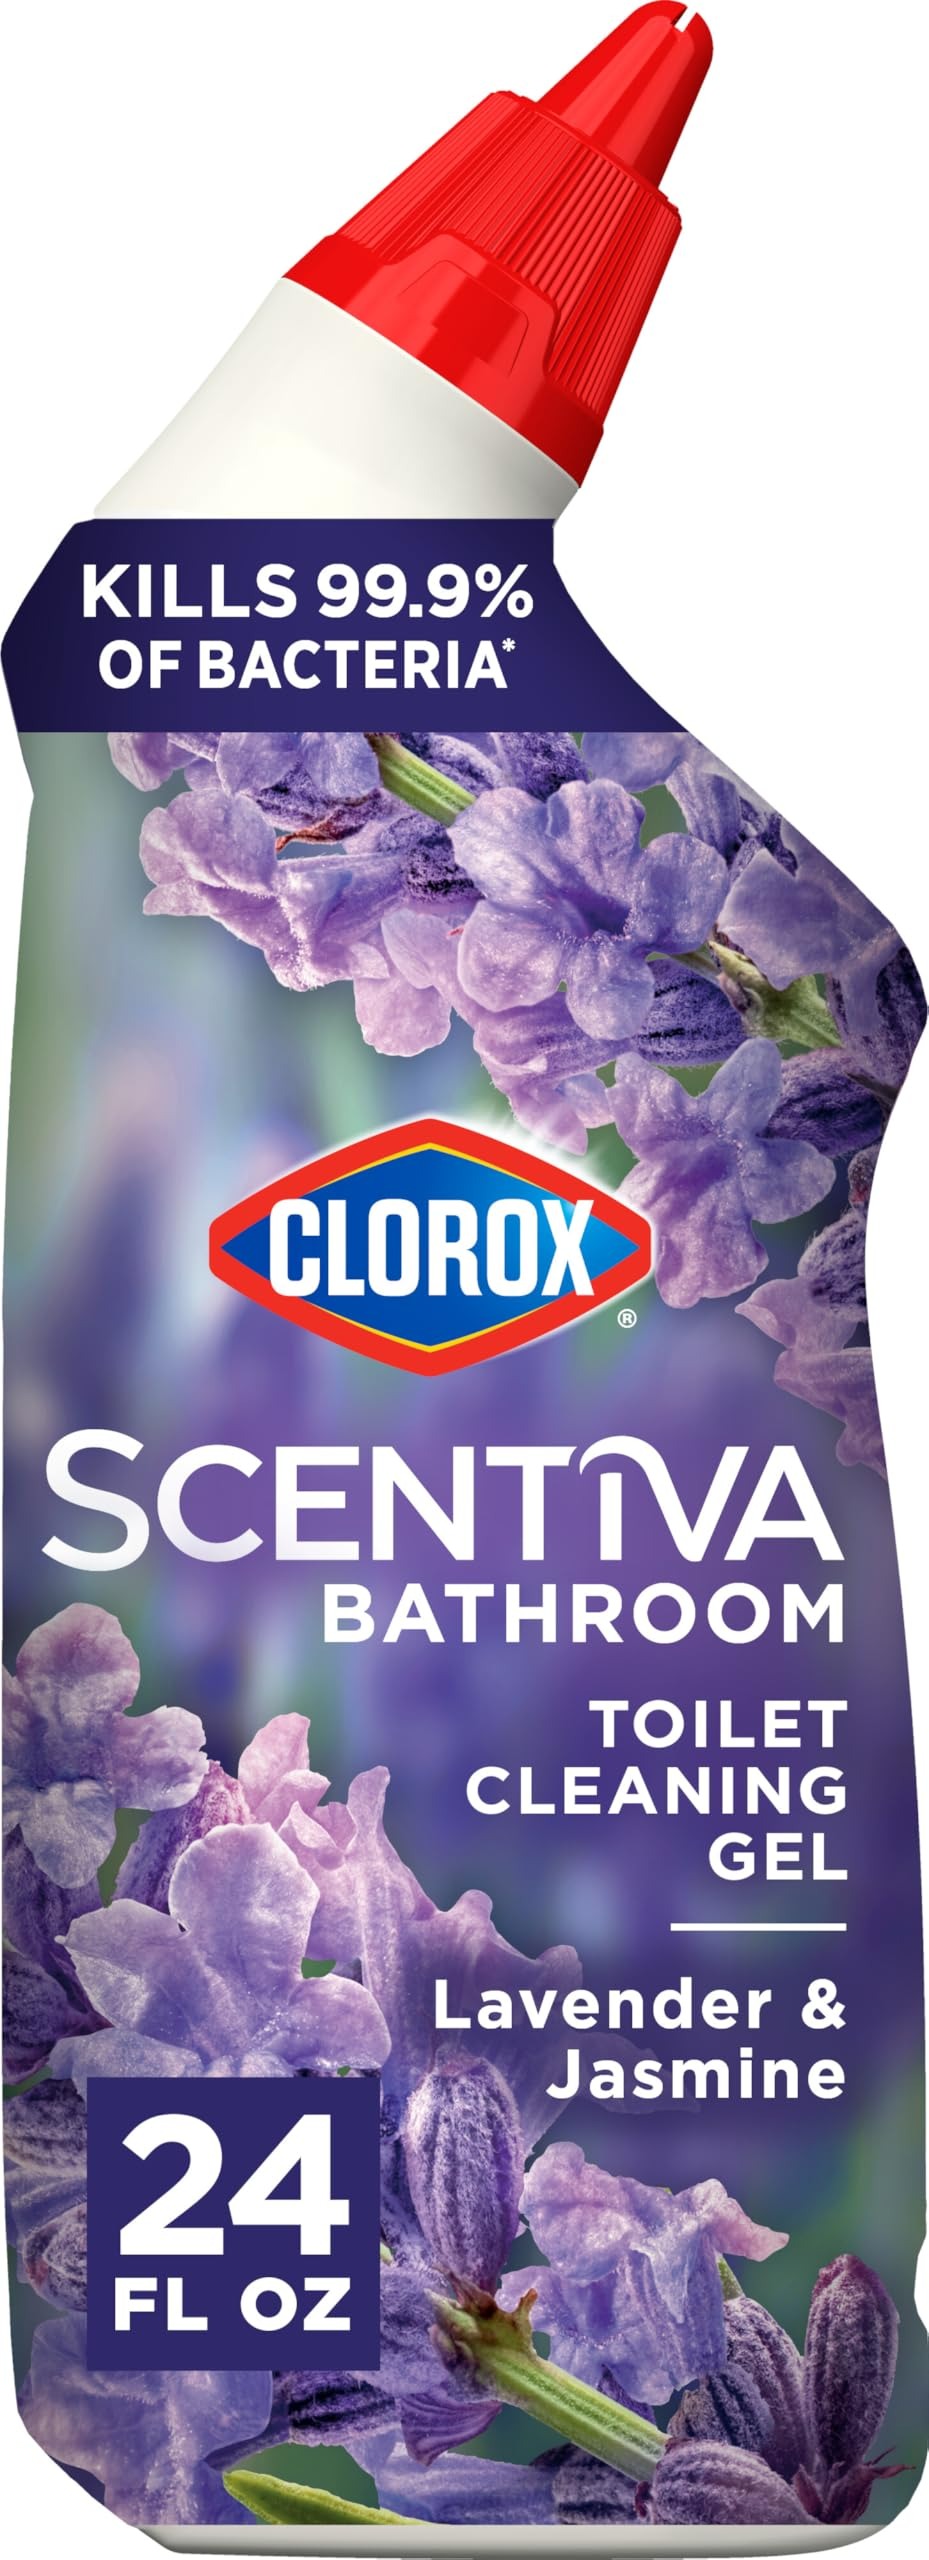
Item Name: Clorox Scentiva Toilet Cleaning Gel, Bleach Free - Tuscan Lavender & Jasmine, 24 Ounces (Package May Vary)
Bullet Point 1: TOILET BOWL CLEANER: Clean and disinfect with Clorox Scentiva Toilet Bowl Cleaning Gel that leaves your toilet sparkling, while killing 99.9% of bacteria; Package may vary,
Bullet Point 2: SANITIZING TOILET CLEANER: The perfect addition to your cleaning supplies this powerful clinging gel dissolves hard water and limescale stains while eliminating bacteria to make your porcelain toilet bowl feel shiny and new
Bullet Point 3: NO BLEACH DISINFECTING: Disinfect with a powerful antibacterial wipe that kills 99.9% of bacteria and viruses and remove common allergens around your home
Bullet Point 4: ELEVATED SCENT: Clean and disinfect and enjoy the captivating long-lasting scent of Tuscan Lavender & Jasmine with this bleach-free toilet cleaning gel
Bullet Point 5: POUR, BRUSH, FLUSH: Easily dispense the Clorox cleaning gel formula with the wide nozzle to coat inside of the toilet bowl, scrub, let sit, then flush away the grime
Value: 24.0
Unit: Fl Oz

Price: 3.24